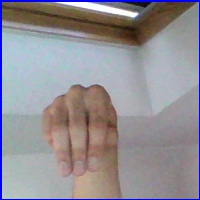
Letra: M